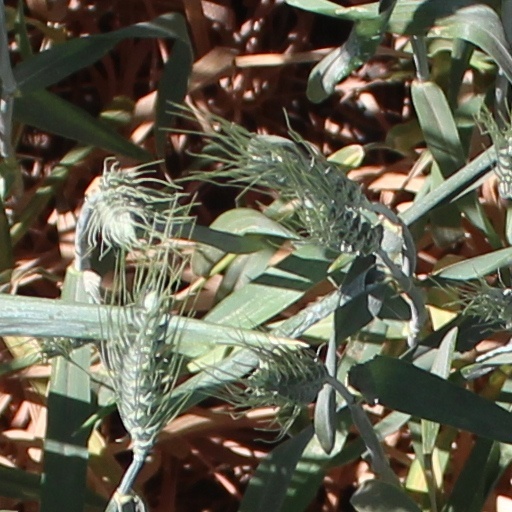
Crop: wheat